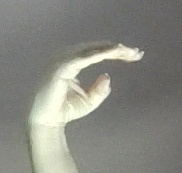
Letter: jeem